Regret (horse)

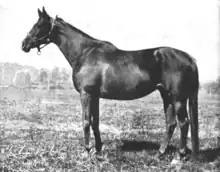
Regret as a broodmare

Regret was inducted into the National Museum of Racing and Hall of Fame in 1957. In the "Blood-Horse magazine" ranking of the top 100 U.S. thoroughbred champions of the 20th Century, she was #71. (Roamer ranks 99th, Old Rosebud, 88th.)